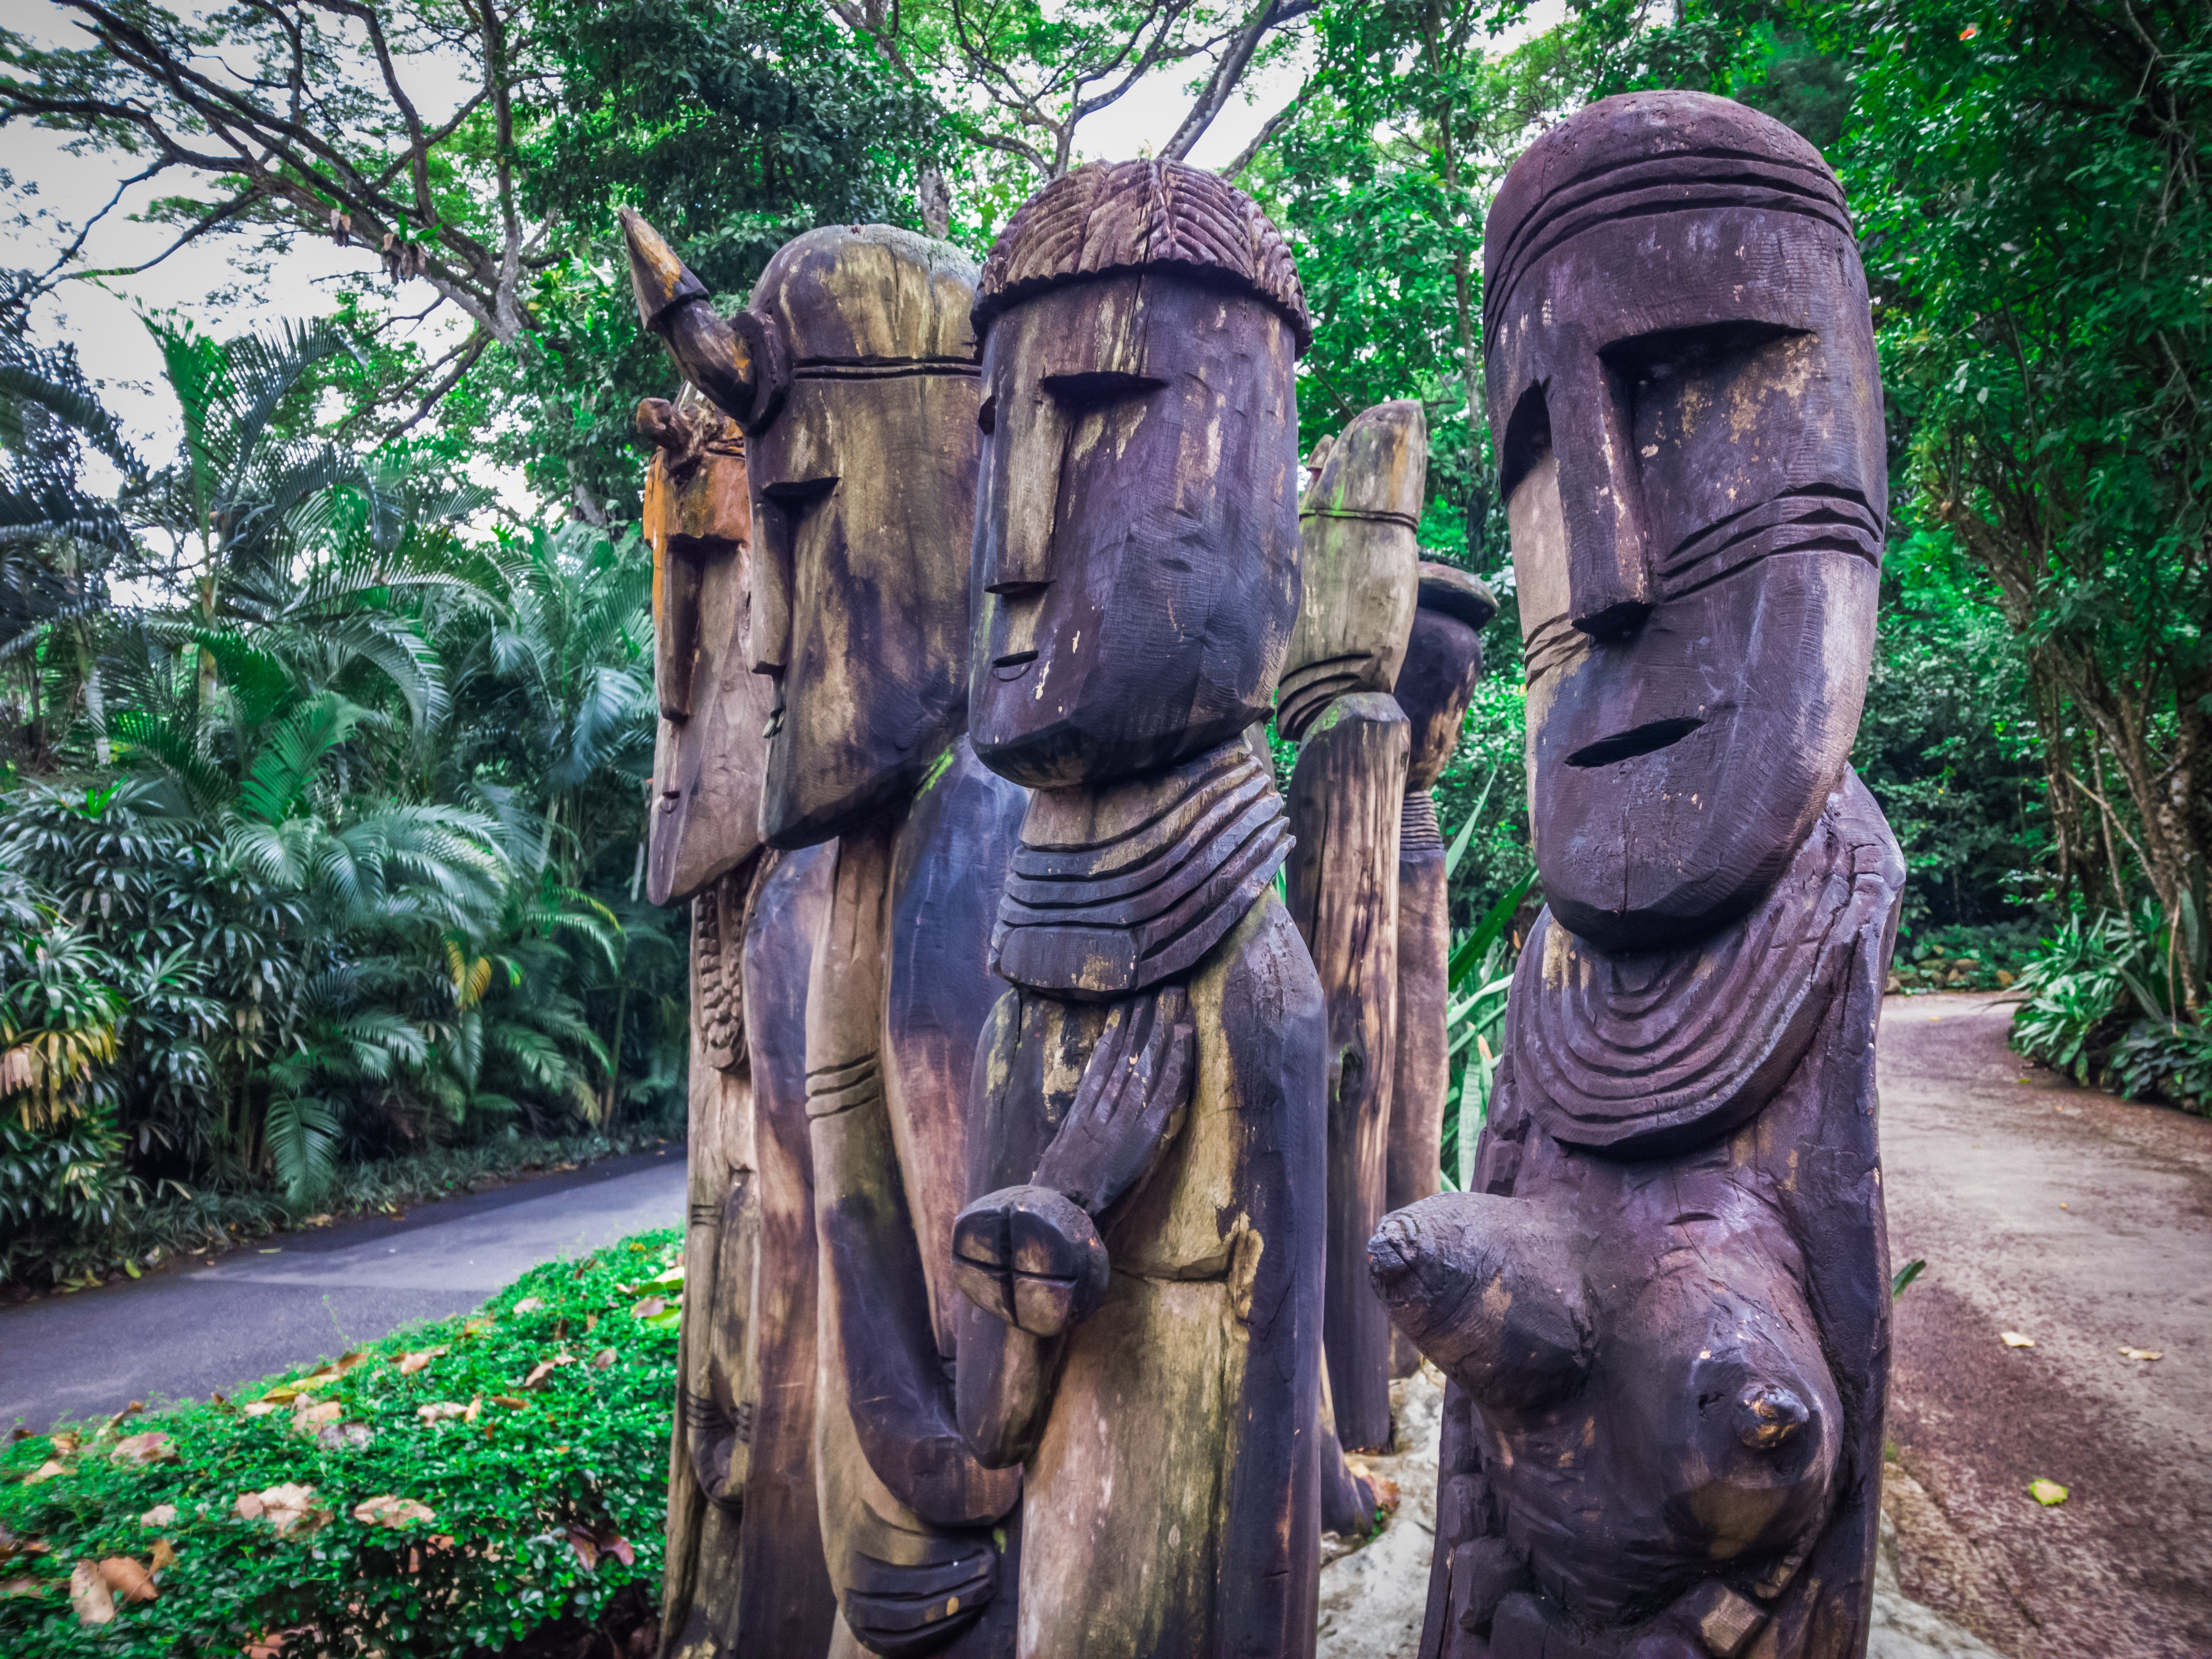
wood, vintage, texture, old, monument, statue, jungle, craft, garden, decor, face, sculpture, art, temple, ornate, arts, culture, carving, singapore, tribal, tribes